Saint-Yzan-de-Soudiac

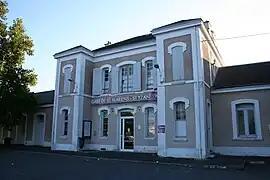
Train station

Saint-Yzan-de-Soudiac is a commune in the Gironde department in Nouvelle-Aquitaine in southwestern France.